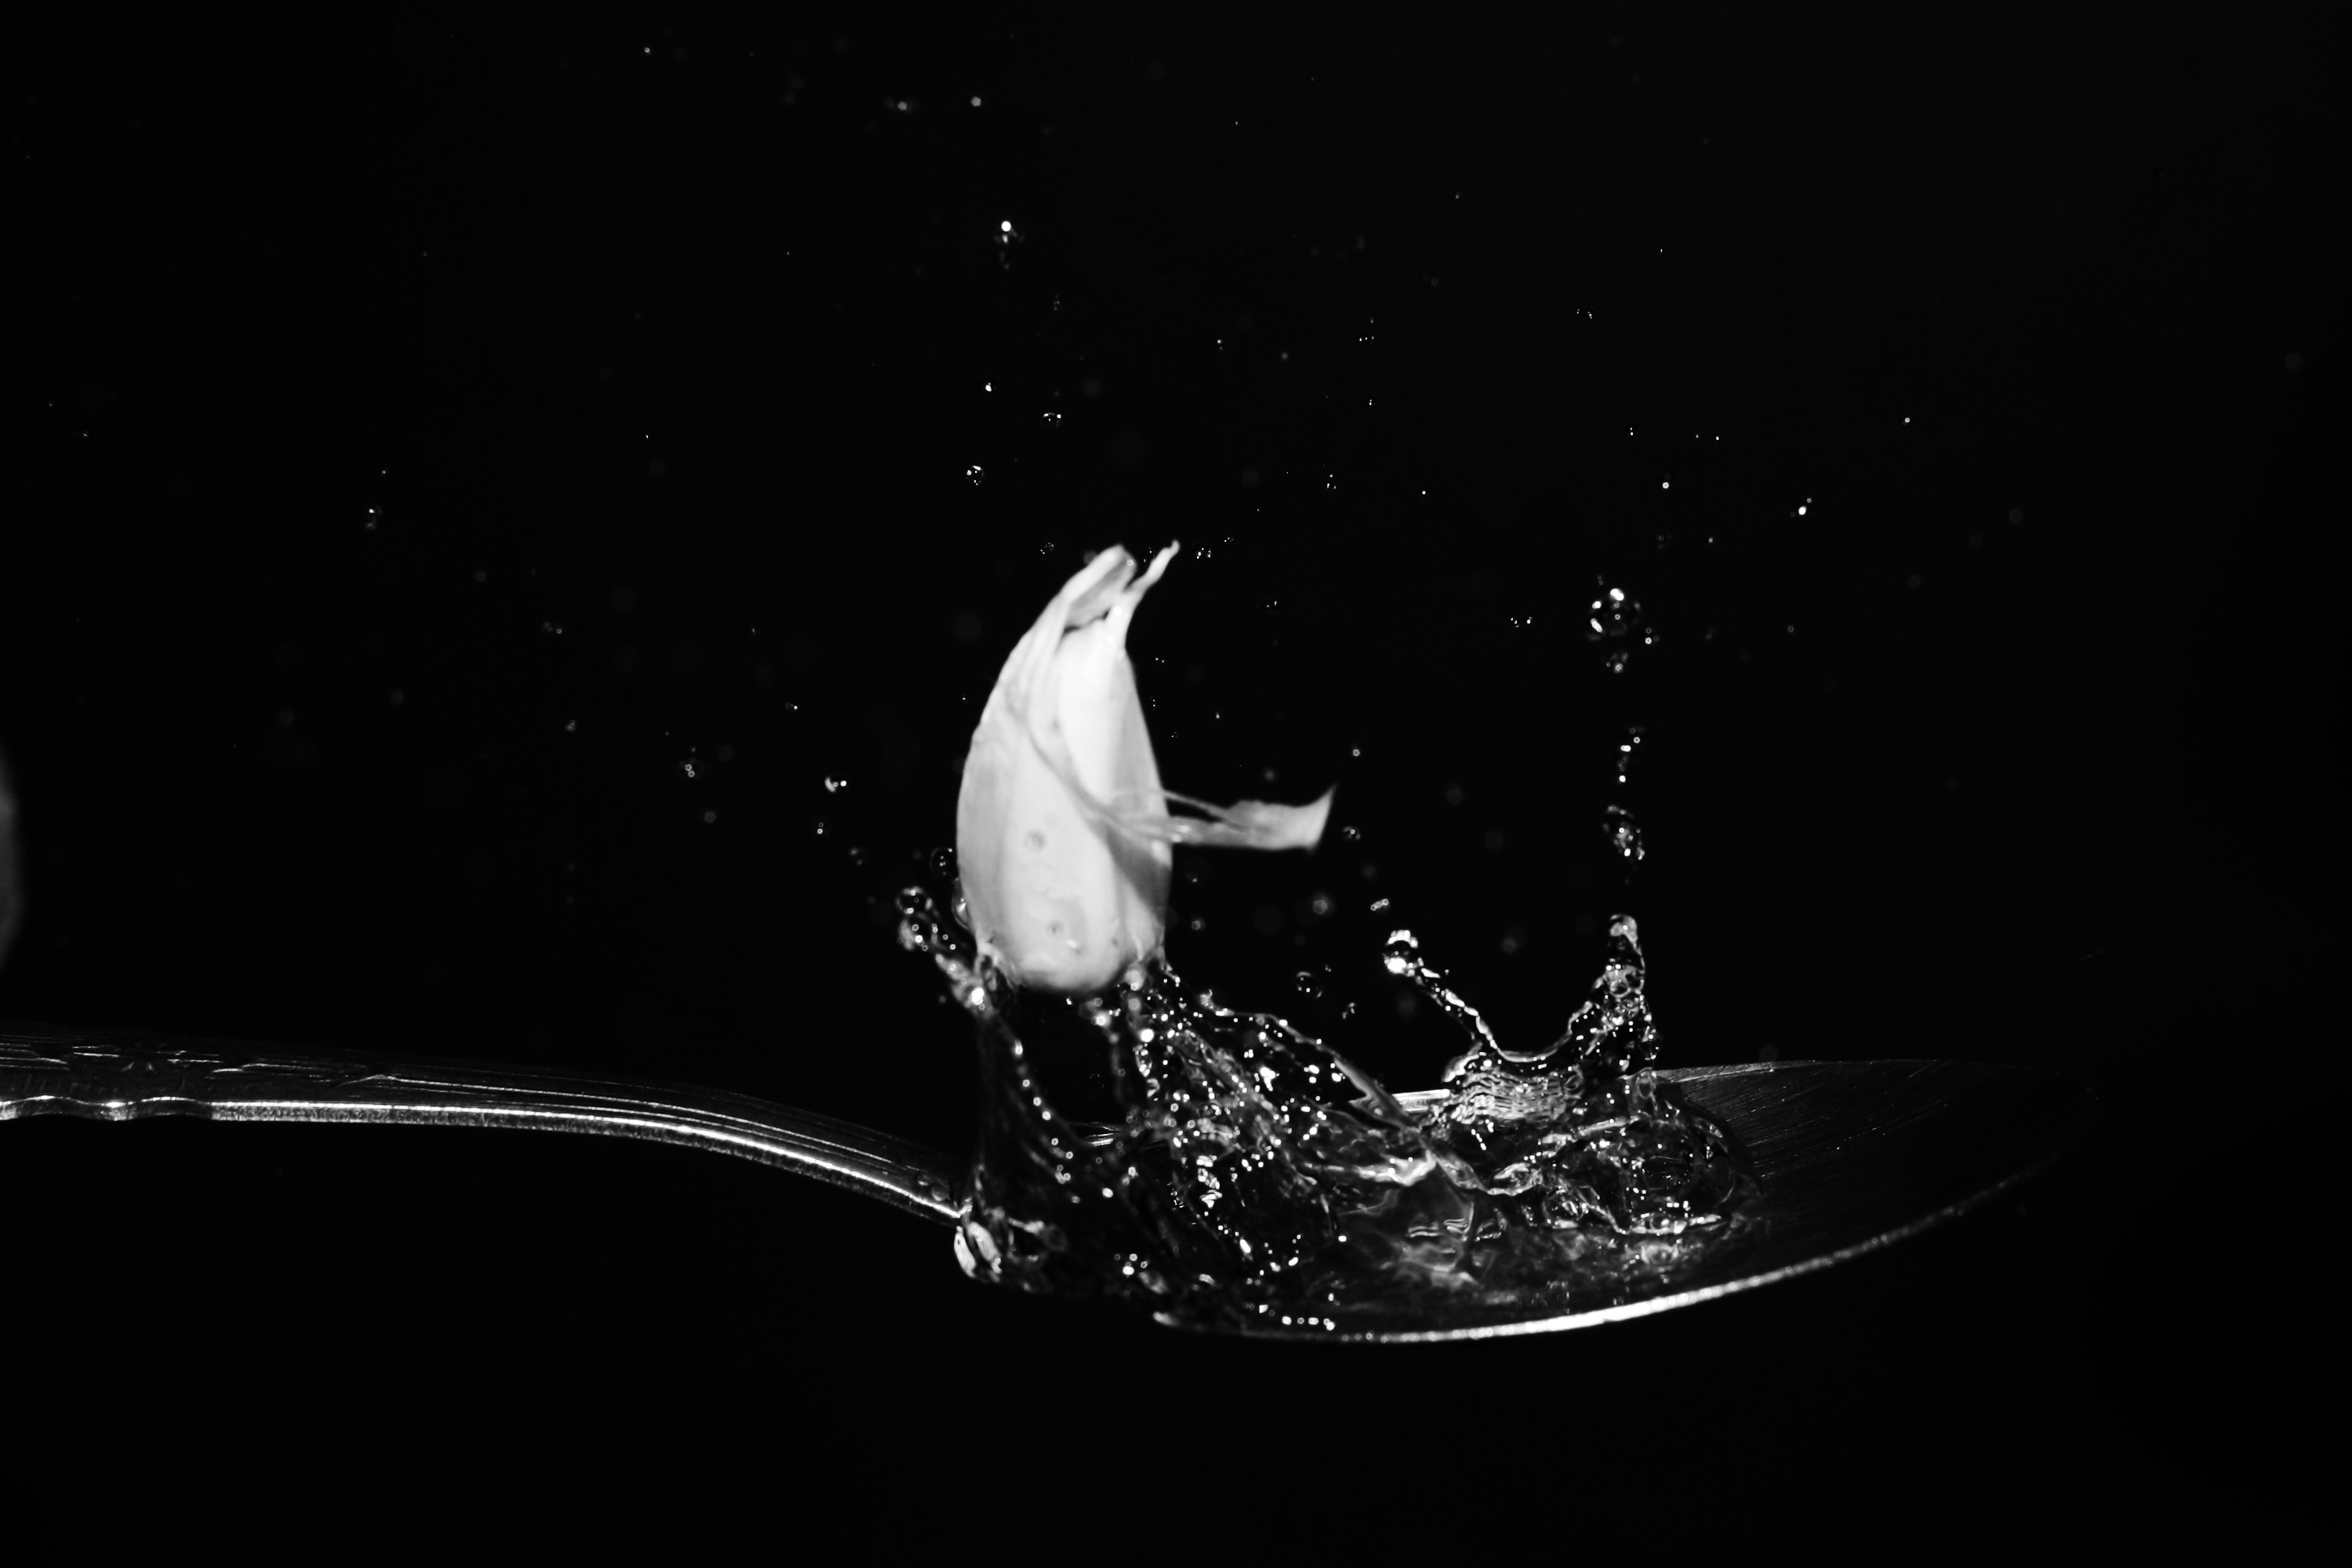
light, black and white, white, night, photography, reflection, darkness, black, monochrome, moonlight, macro photography, monochrome photography